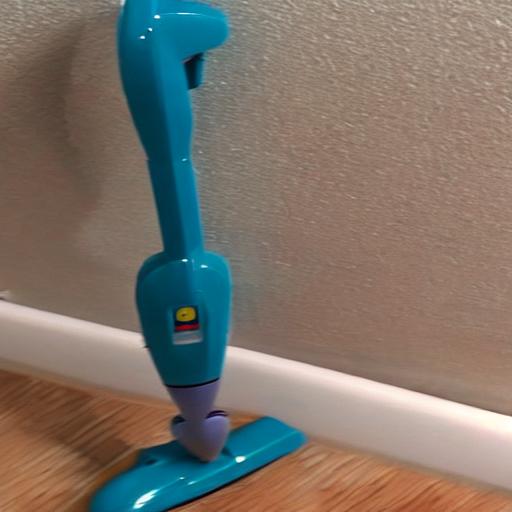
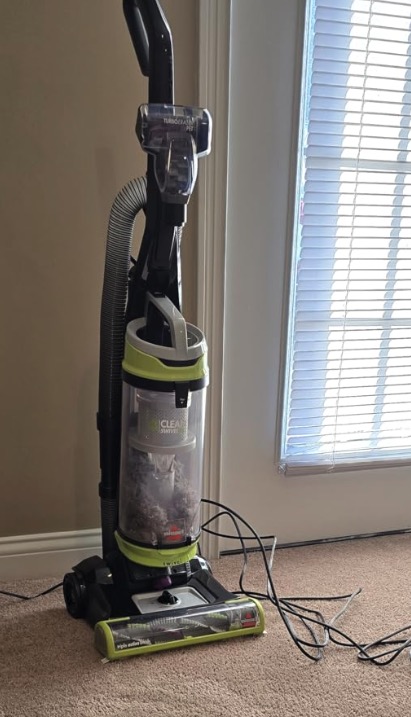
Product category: items_vacuum
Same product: no